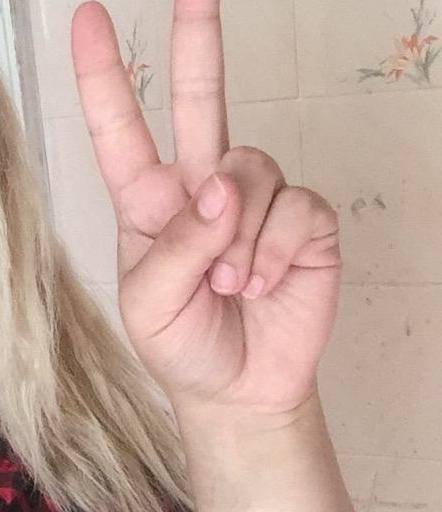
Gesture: peace